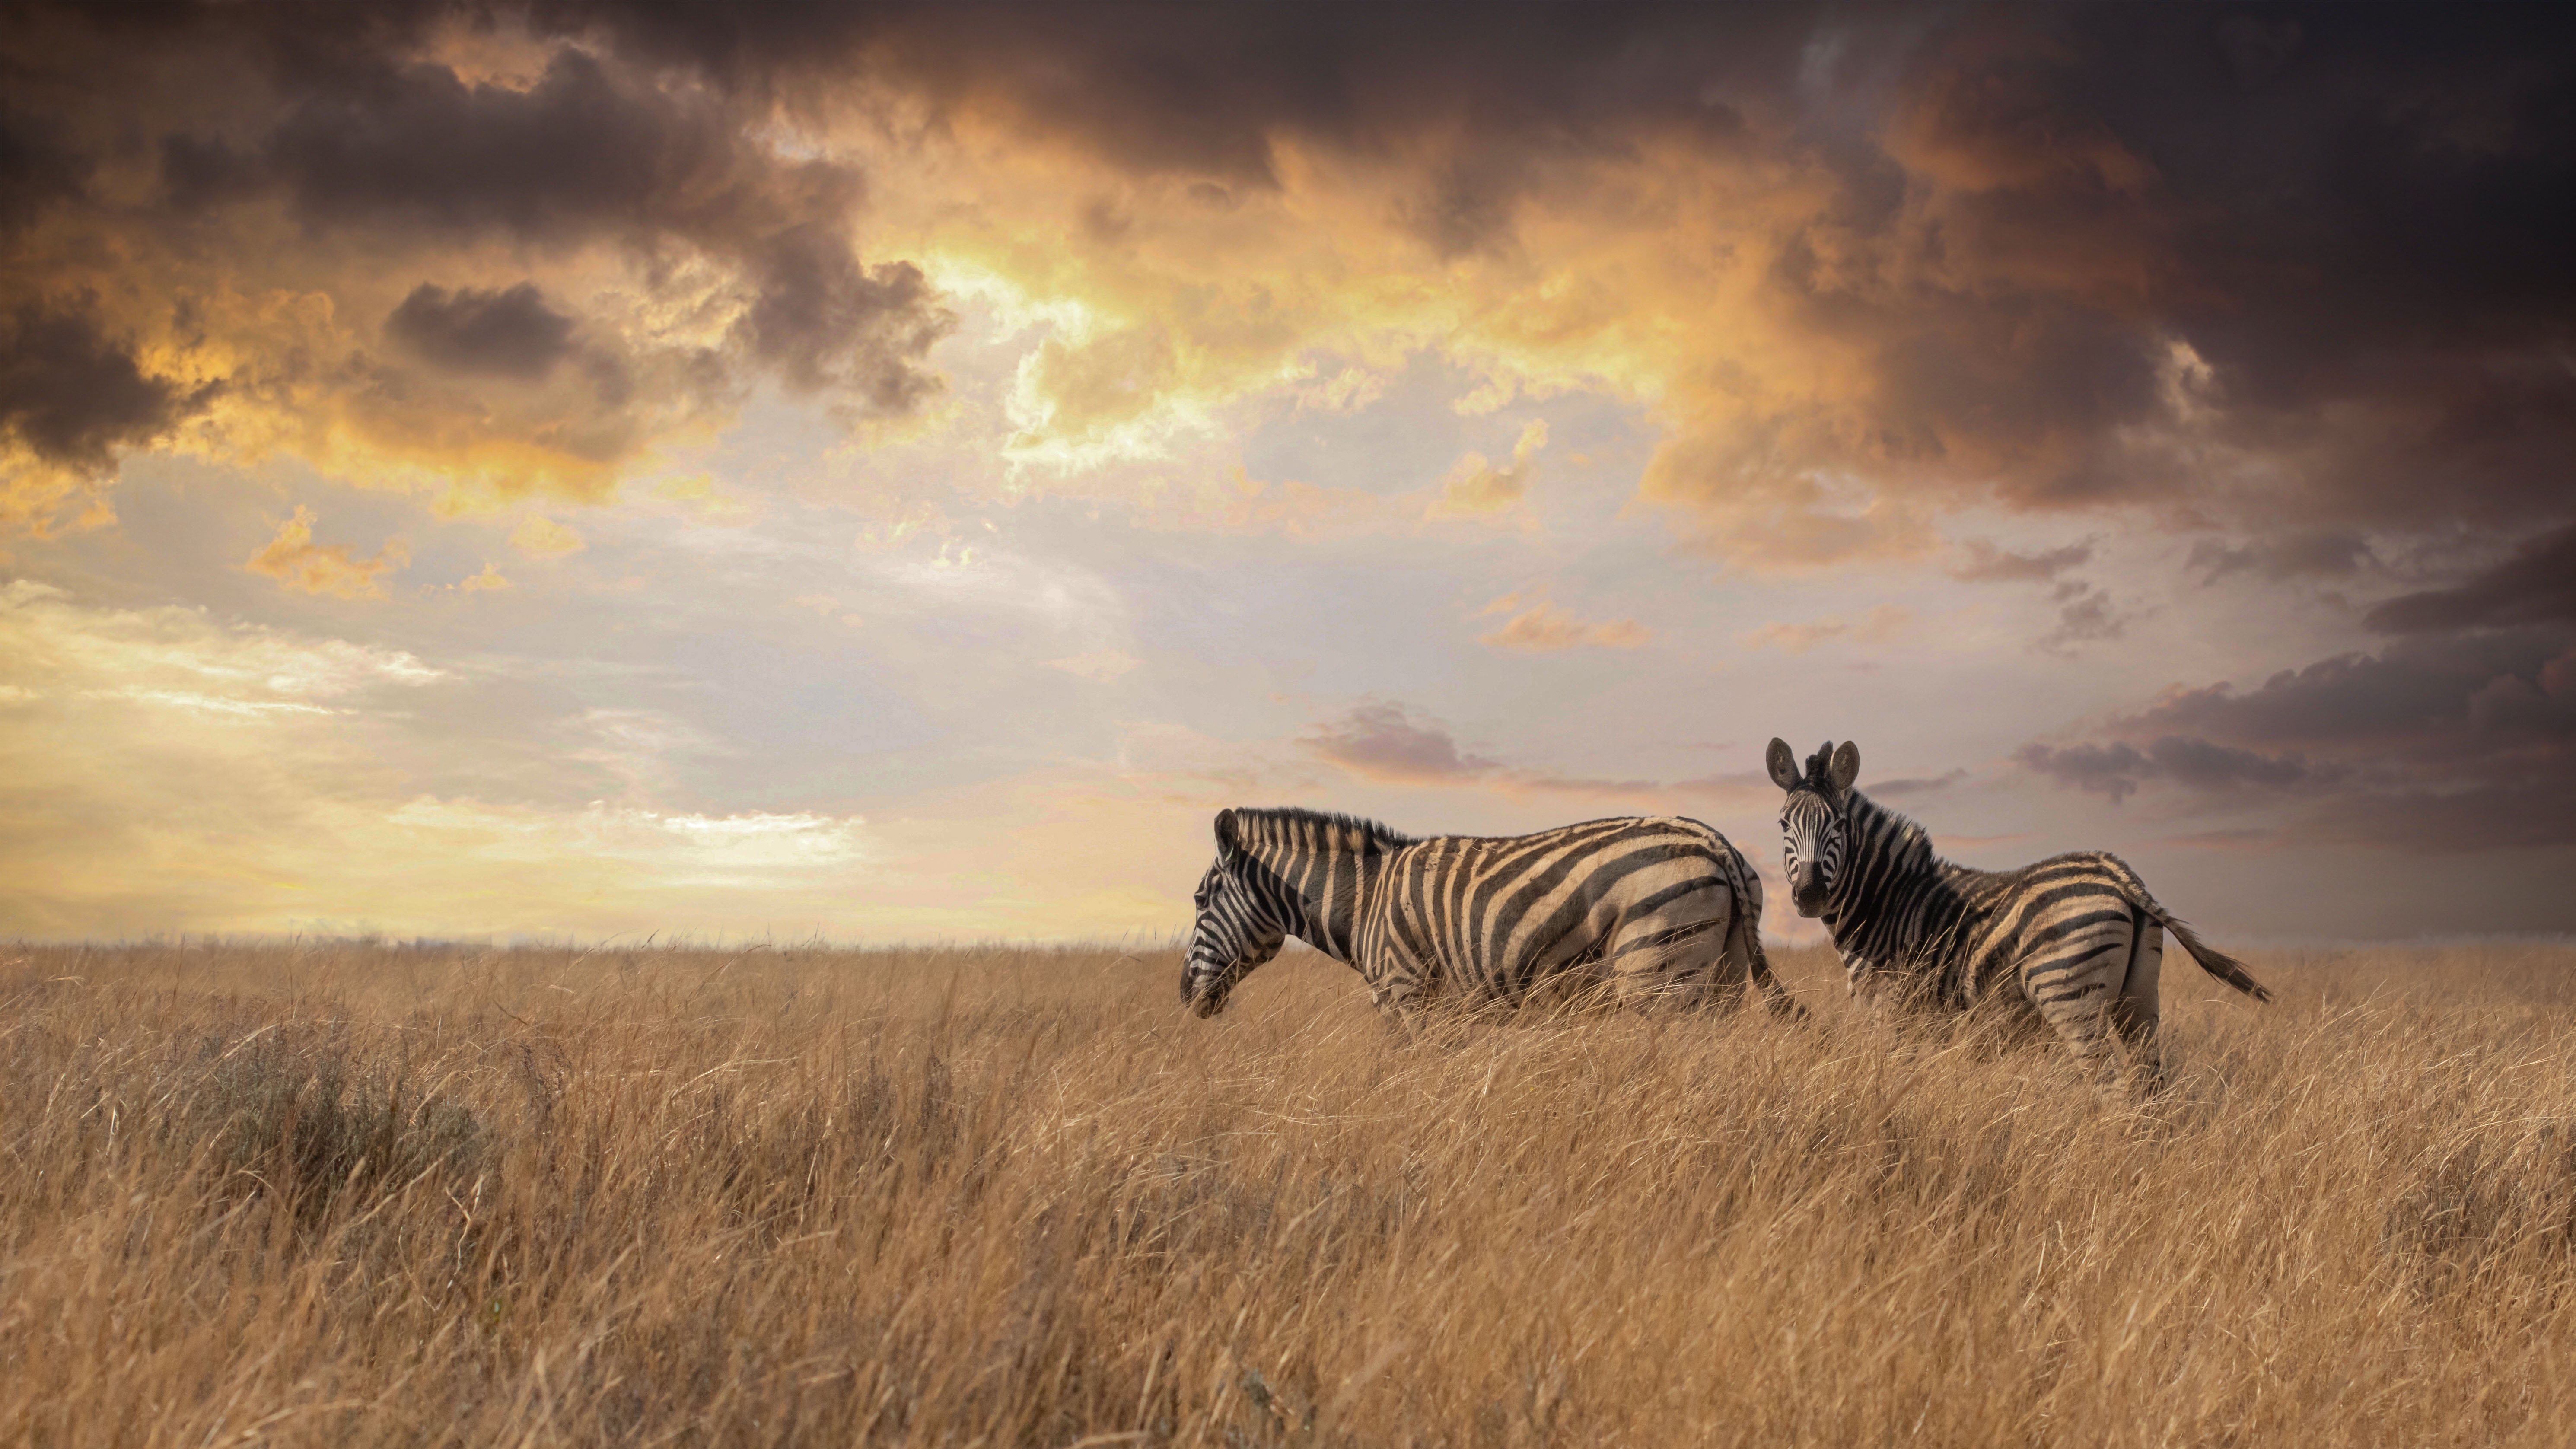
wildlife, composites, zebra, grassland, savanna, sky, plain, natural environment, terrestrial animal, natural landscape, prairie, ecoregion, grass, adaptation, steppe, landscape, stock photography, safari, photography, national park, cloud, plant, quagga, fawn, pasture